Dhinga Gavar

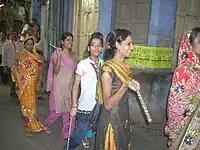

The function of Dhinga Gavar starts after sunset when the statues of Dhinga Gavar are put on a dais at 11 important location of old Jodhpur city. Each statue is decorated in typical Rajasthan costume with gold jewellery of 5 kg to 30 kg. The offerings to Dhinga Gavar are made of cannabis and dry fruits powder and is known as "moi".